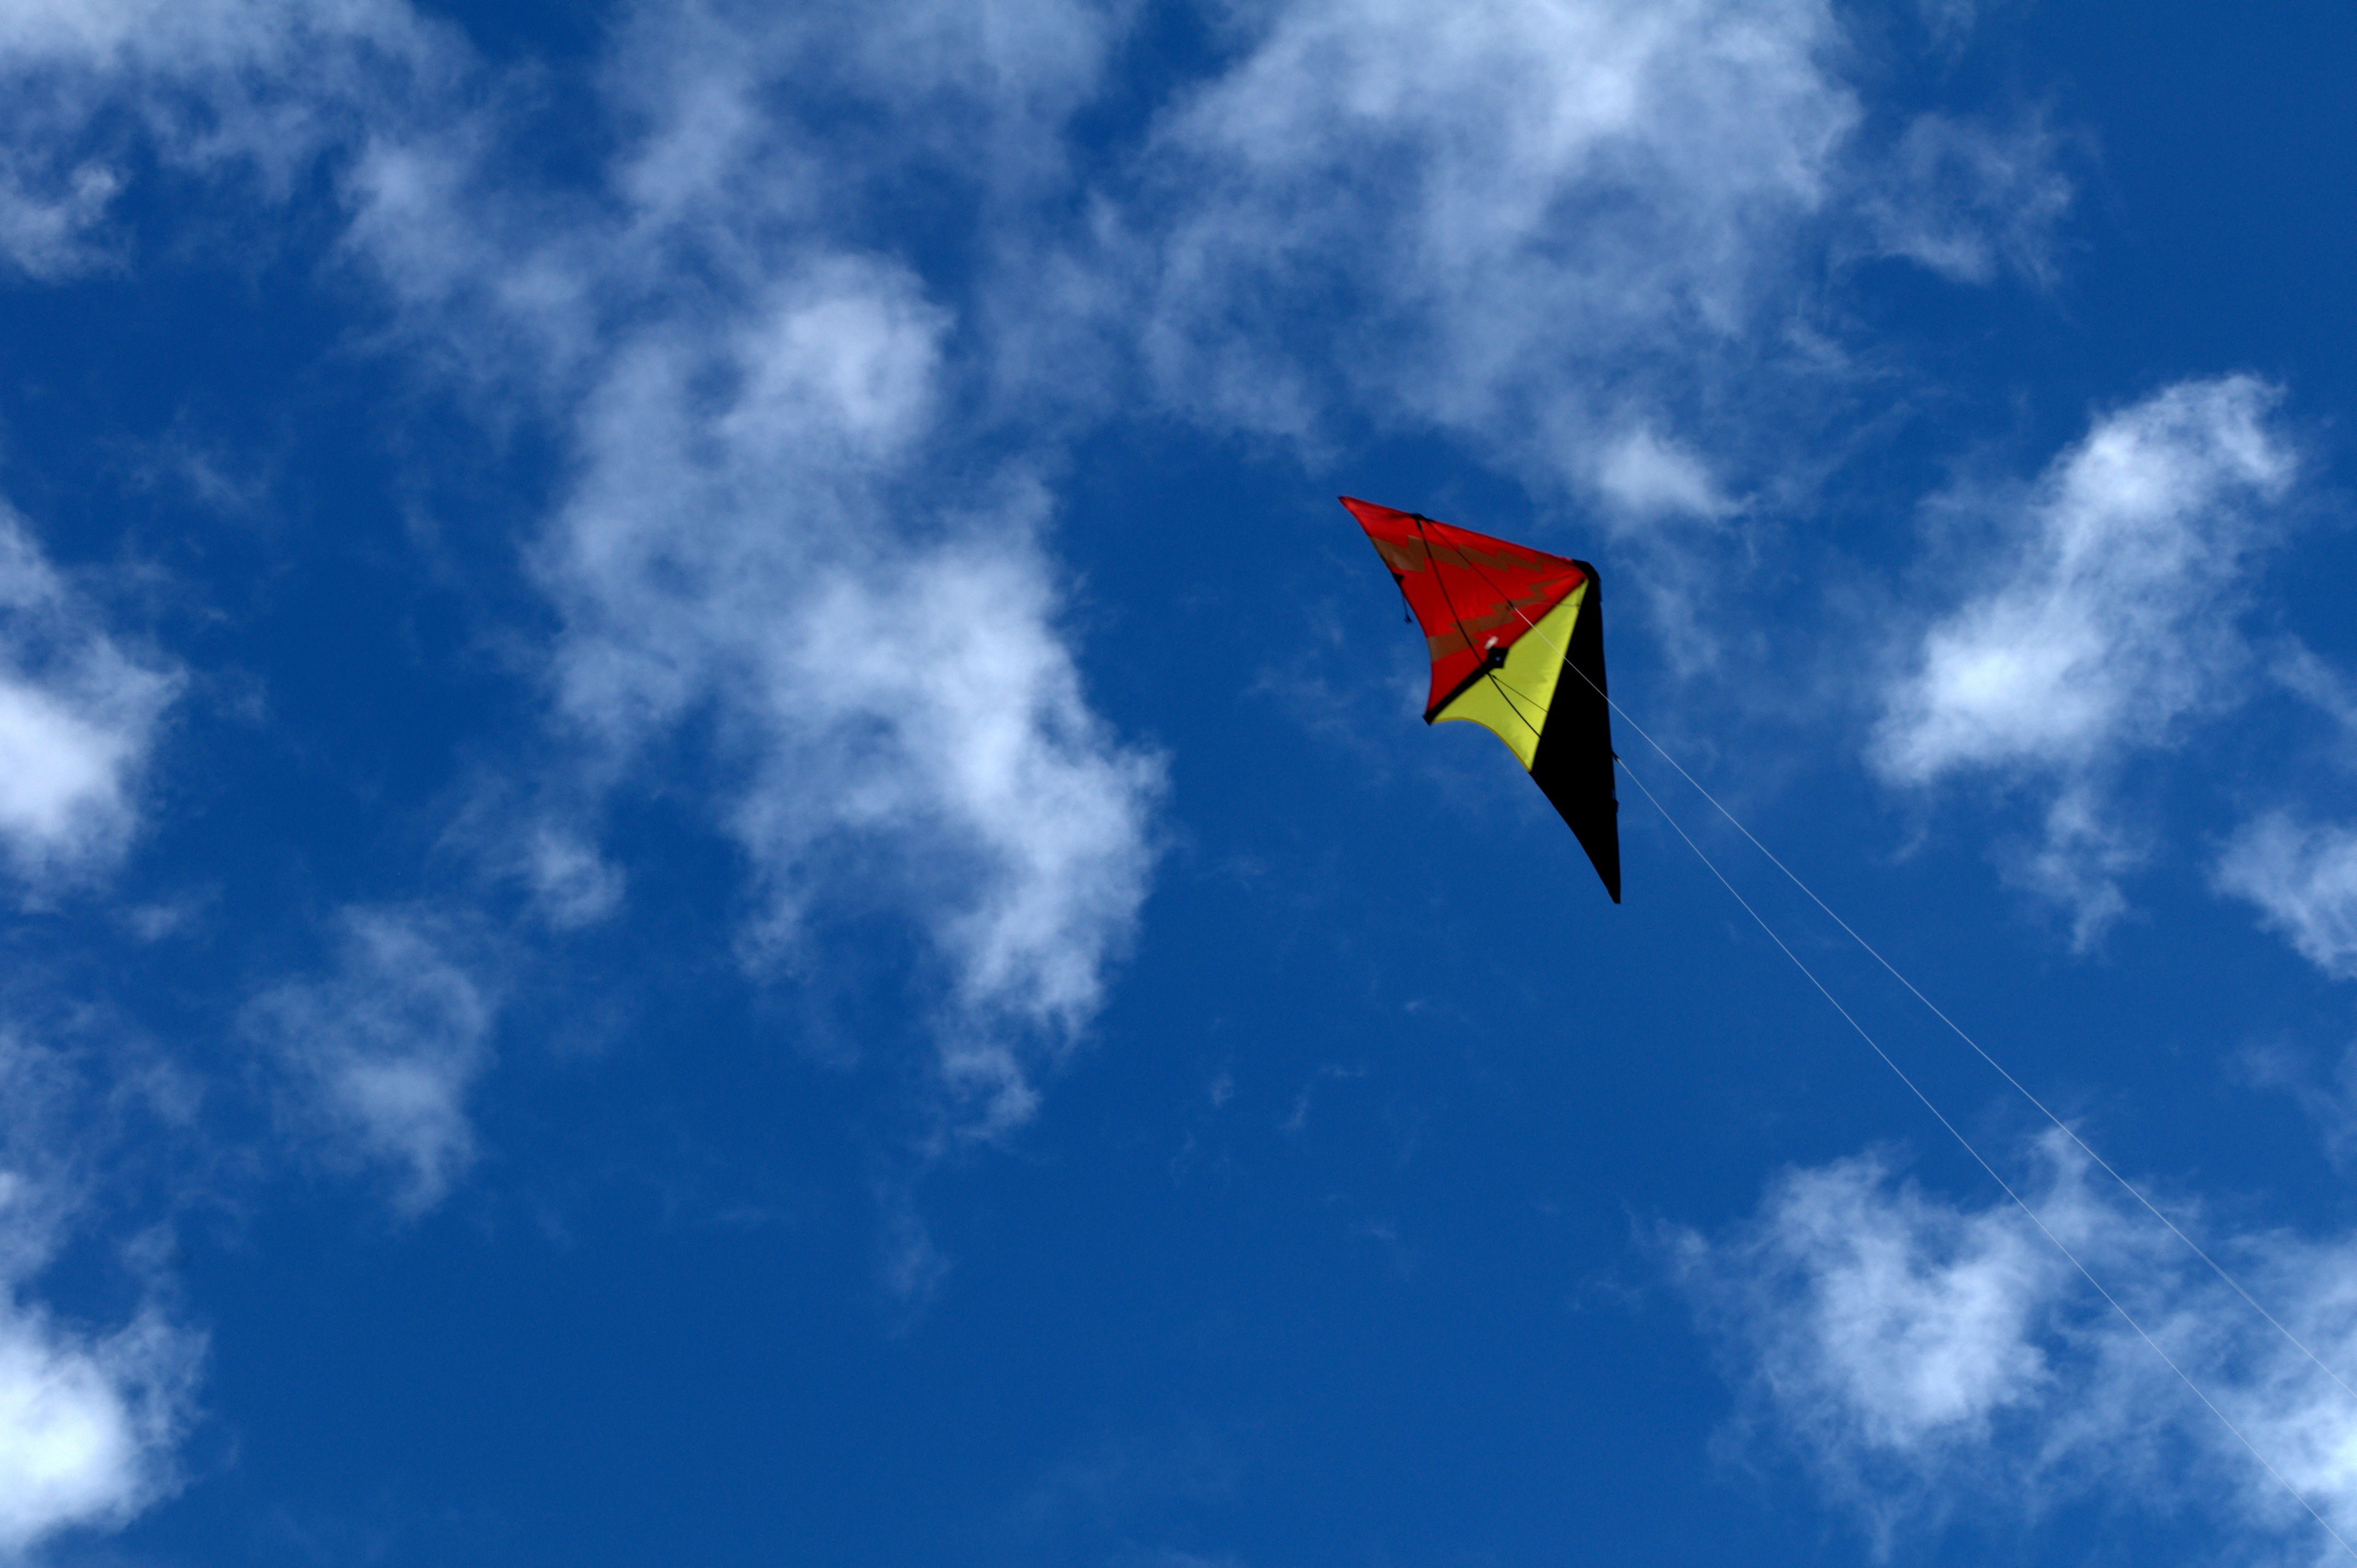
landscape, nature, wing, light, cloud, sky, sunshine, sun, white, sunlight, air, wind, summer, clear, environment, spring, high, fluffy, heaven, kite, natural, space, park, weather, blue, toy, season, cloudscape, blue sky, outdoors, sunny, sports, bright, climate, day, clouds sky, sky clouds, blue sky clouds, meteorology, free time, blue sky background, atmosphere of earth, windsports, kite sports, individual sports, sport kite